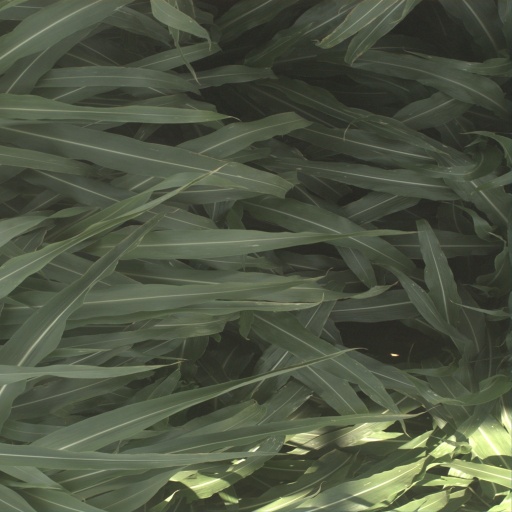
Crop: sorghum